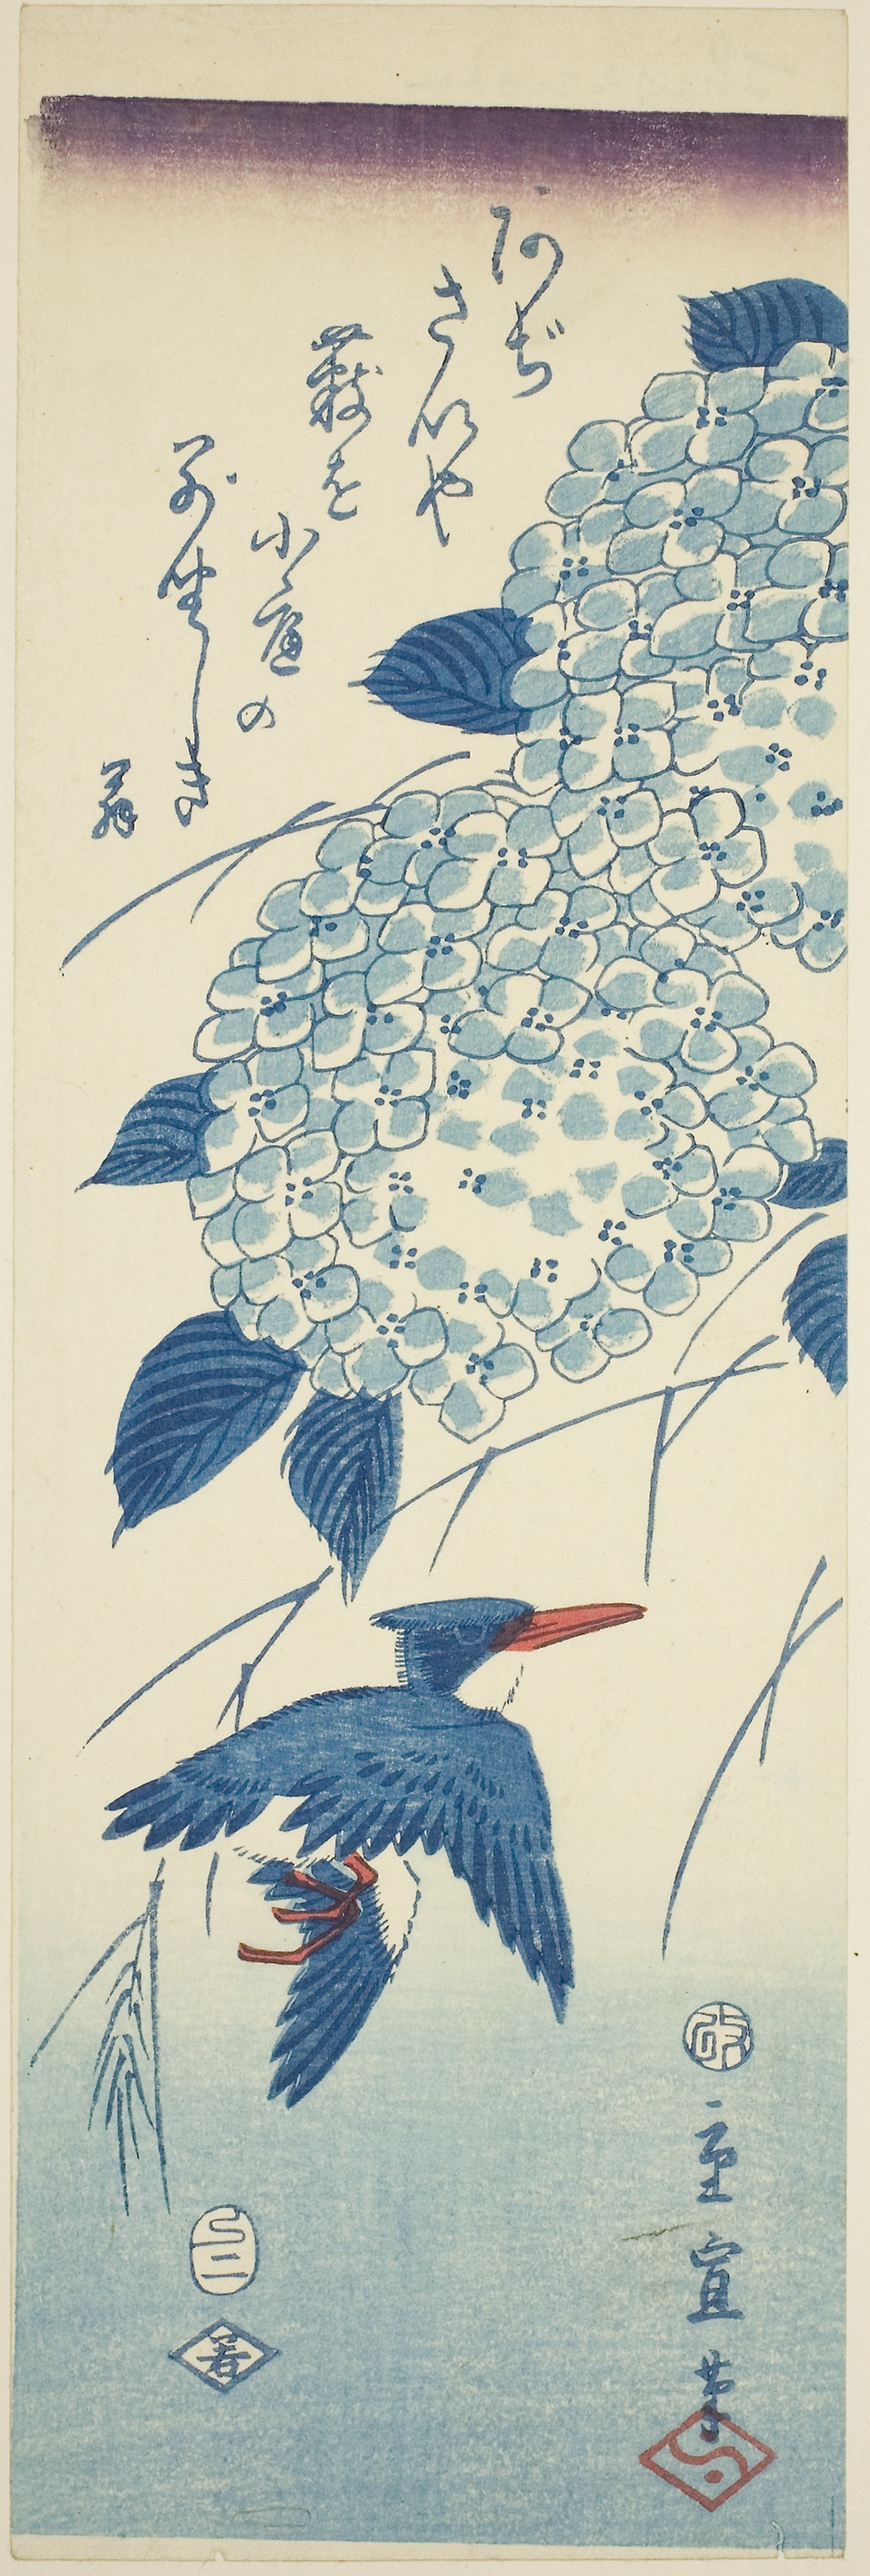
hydrangeaceae, botany, hydrangea, illustration, plant, cornales, flower, art